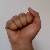
The image shows a hand gesture representing the letter 'A' in Indian Sign Language.